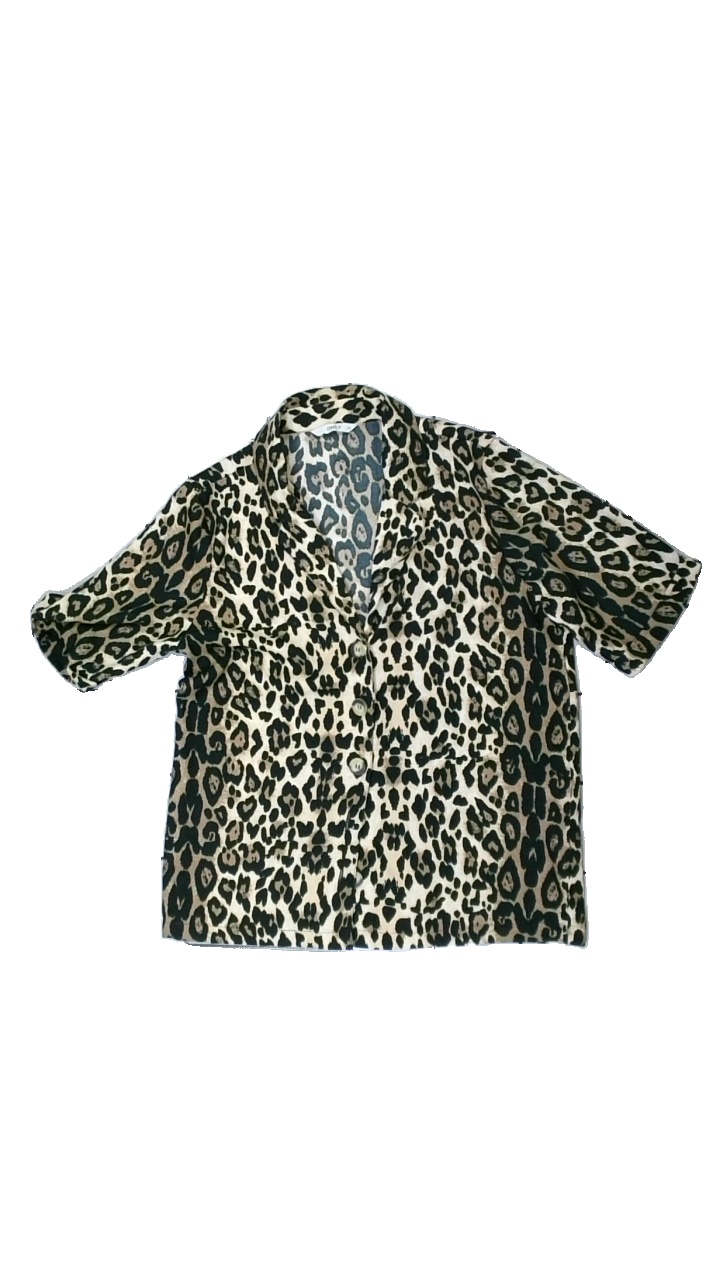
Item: Shirt (Ladies)
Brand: Only
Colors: Black, Beige
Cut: Regular, V-collar
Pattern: Animal print
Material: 100% polyester
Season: All
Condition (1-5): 4
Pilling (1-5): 4
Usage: Reuse
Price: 50-100